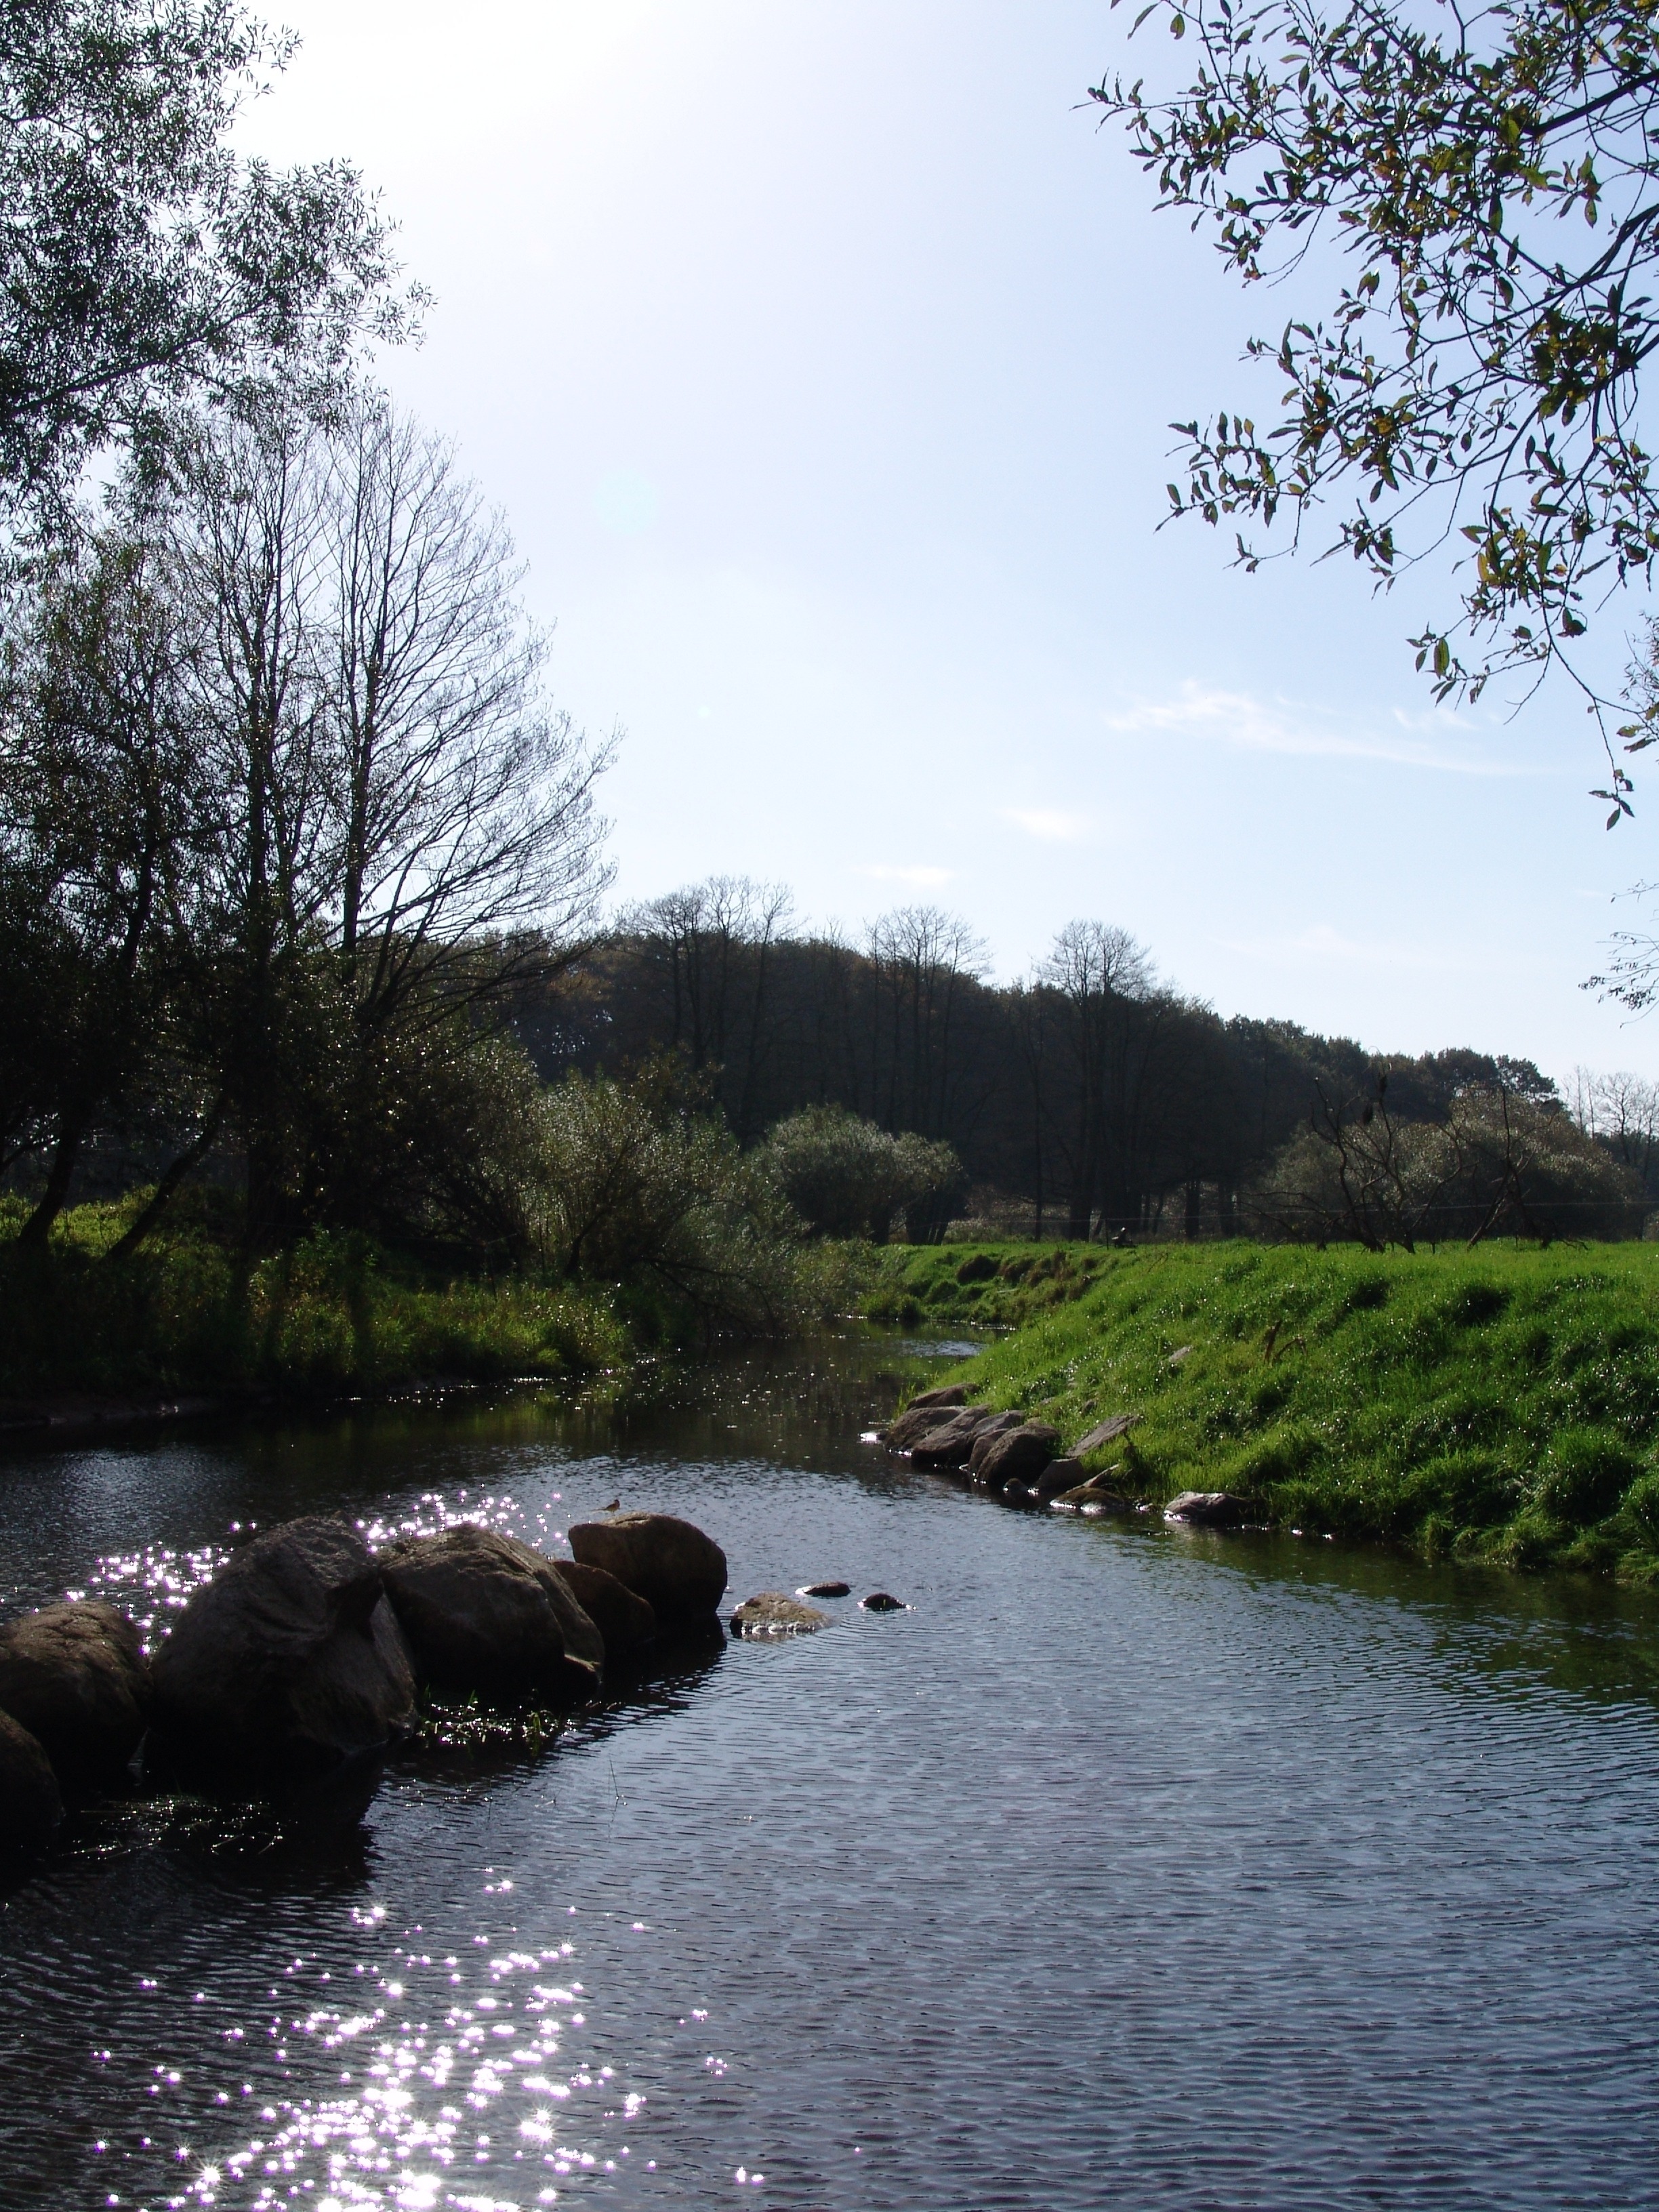
tree, water, nature, lake, river, stream, rapid, reservoir, waterway, body of water, loch, depression, landform, geographical feature